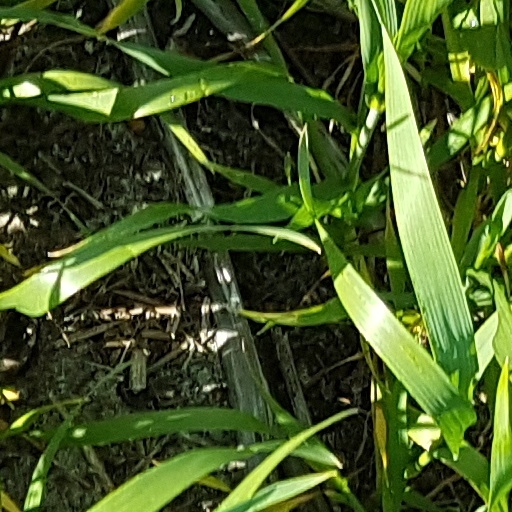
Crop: wheat